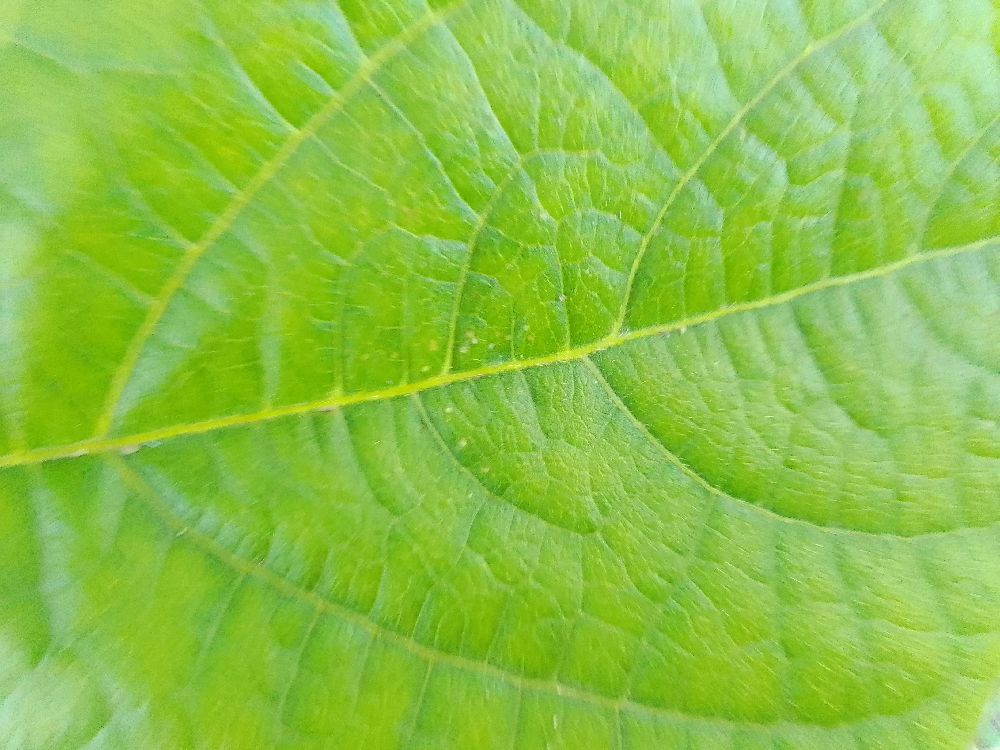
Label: healthy